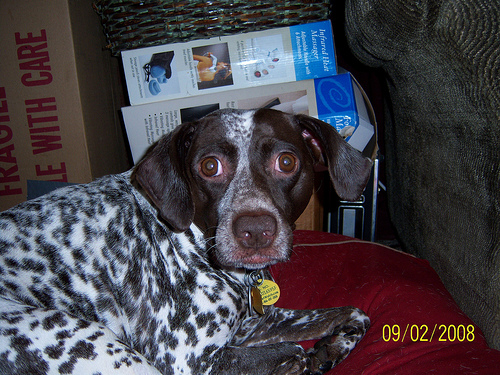
Breed: german shorthaired